Event Cinemas

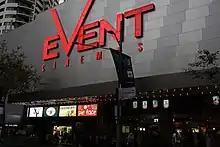
Event Cinemas George St (Sydney CBD) is regarded as the company's flagship location.

Event Cinemas operates venues around Australia, many of which are located in large shopping centres. The cinema complexes comprise multiple screens. The below locations do not include sites that operate under the joint venture between Village Roadshow and Event Hospitality & Entertainment known as Australian Theatres.